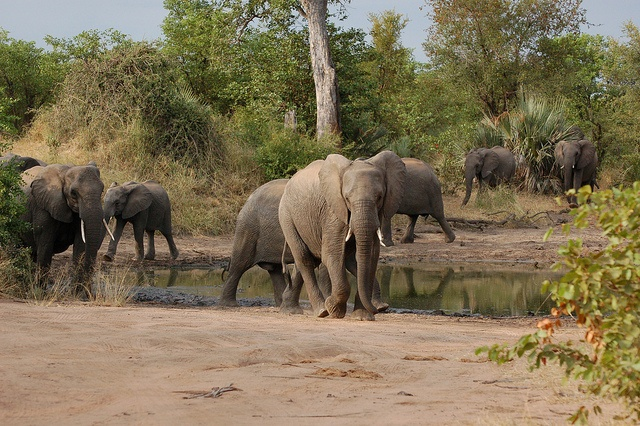
A herd of elephants standing around a lake.
Many elephants travel around a river of water
A herd of elephants walking through a puddle of water.
A group of elephants march through the woods and brush, past a watering hole.
A herd of elephants is standing beside a water hole.